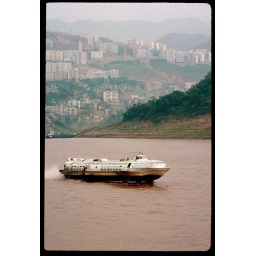
yangtze river hydrofoil boat (taken in 2000)